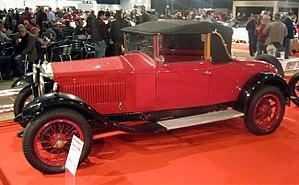
James Young Ltd fut un carrosserier Britannique. L'entreprise a commencé en 1863 à London Road à Bromley, dans le grand Londres. produisant au début des attelages hippomobiles.